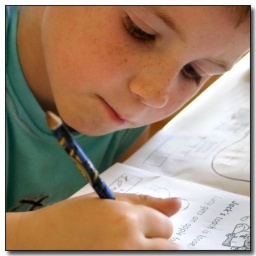
Mark doing his homework. Taken at the kitchen table in his house in 2006.